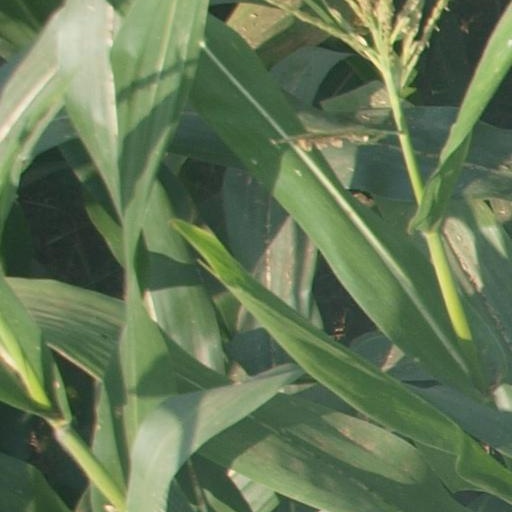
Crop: maize; corn